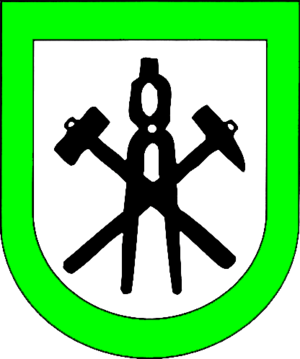
Holoubkov est une commune du district de Rokycany, dans la région de Plzeň, en République tchèque. Sa population s'élevait à 1 435 habitants en 2018.